Amblyptilia repletalis

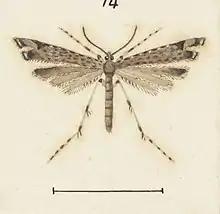

The wingspan of this species is between 14 and 21 mm. This species is very similar in appearance to "A. falcatalis" but is a smaller moth with a more indistinct dark triangle shaped pattern on its forewings.